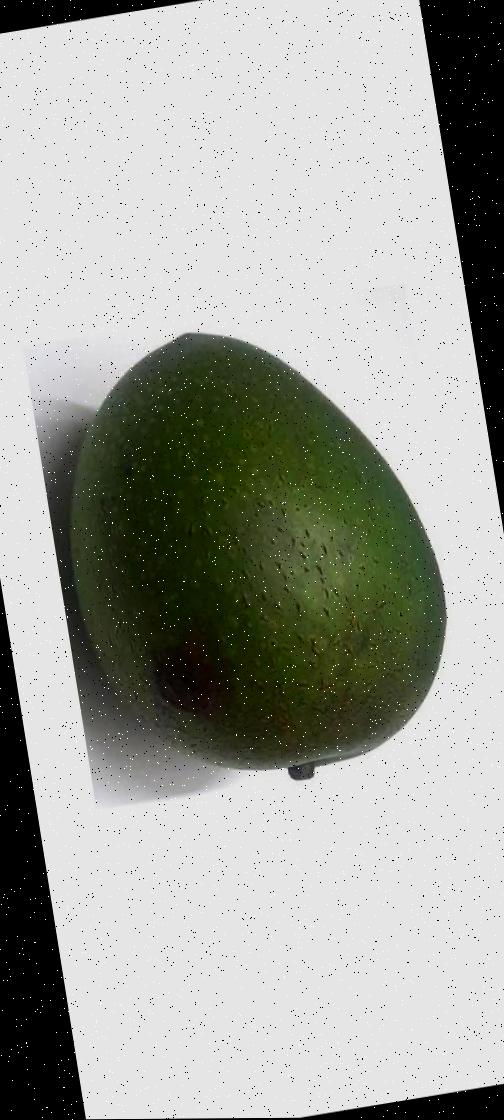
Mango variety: Ashshina Zhinuk